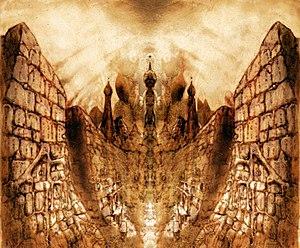
La Cité sans nom est une nouvelle de Howard Phillips Lovecraft, rédigée probablement de la mi-janvier 1921 à la fin du mois, puis publiée en novembre 1921 dans le fanzine The Wolverine.